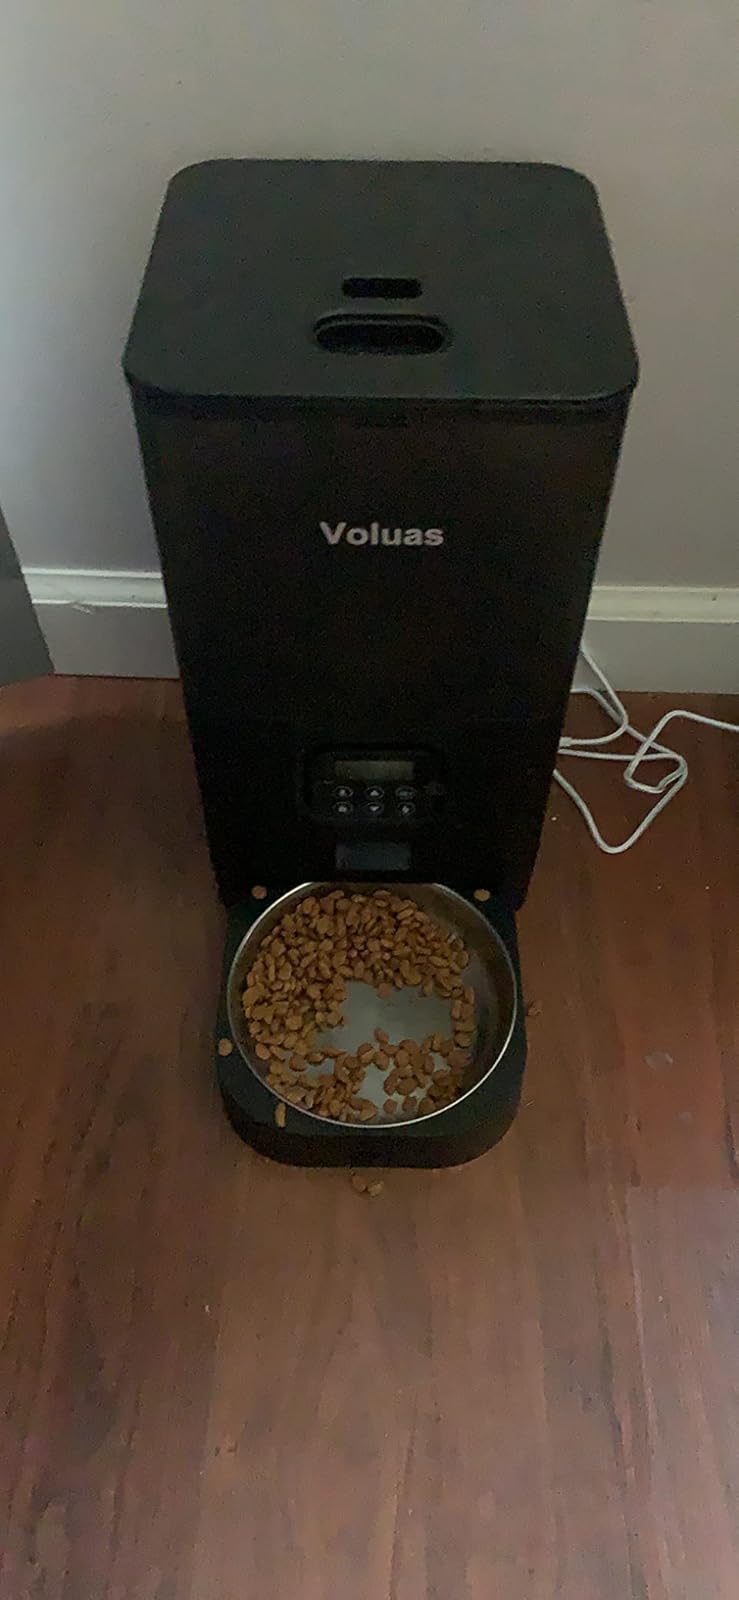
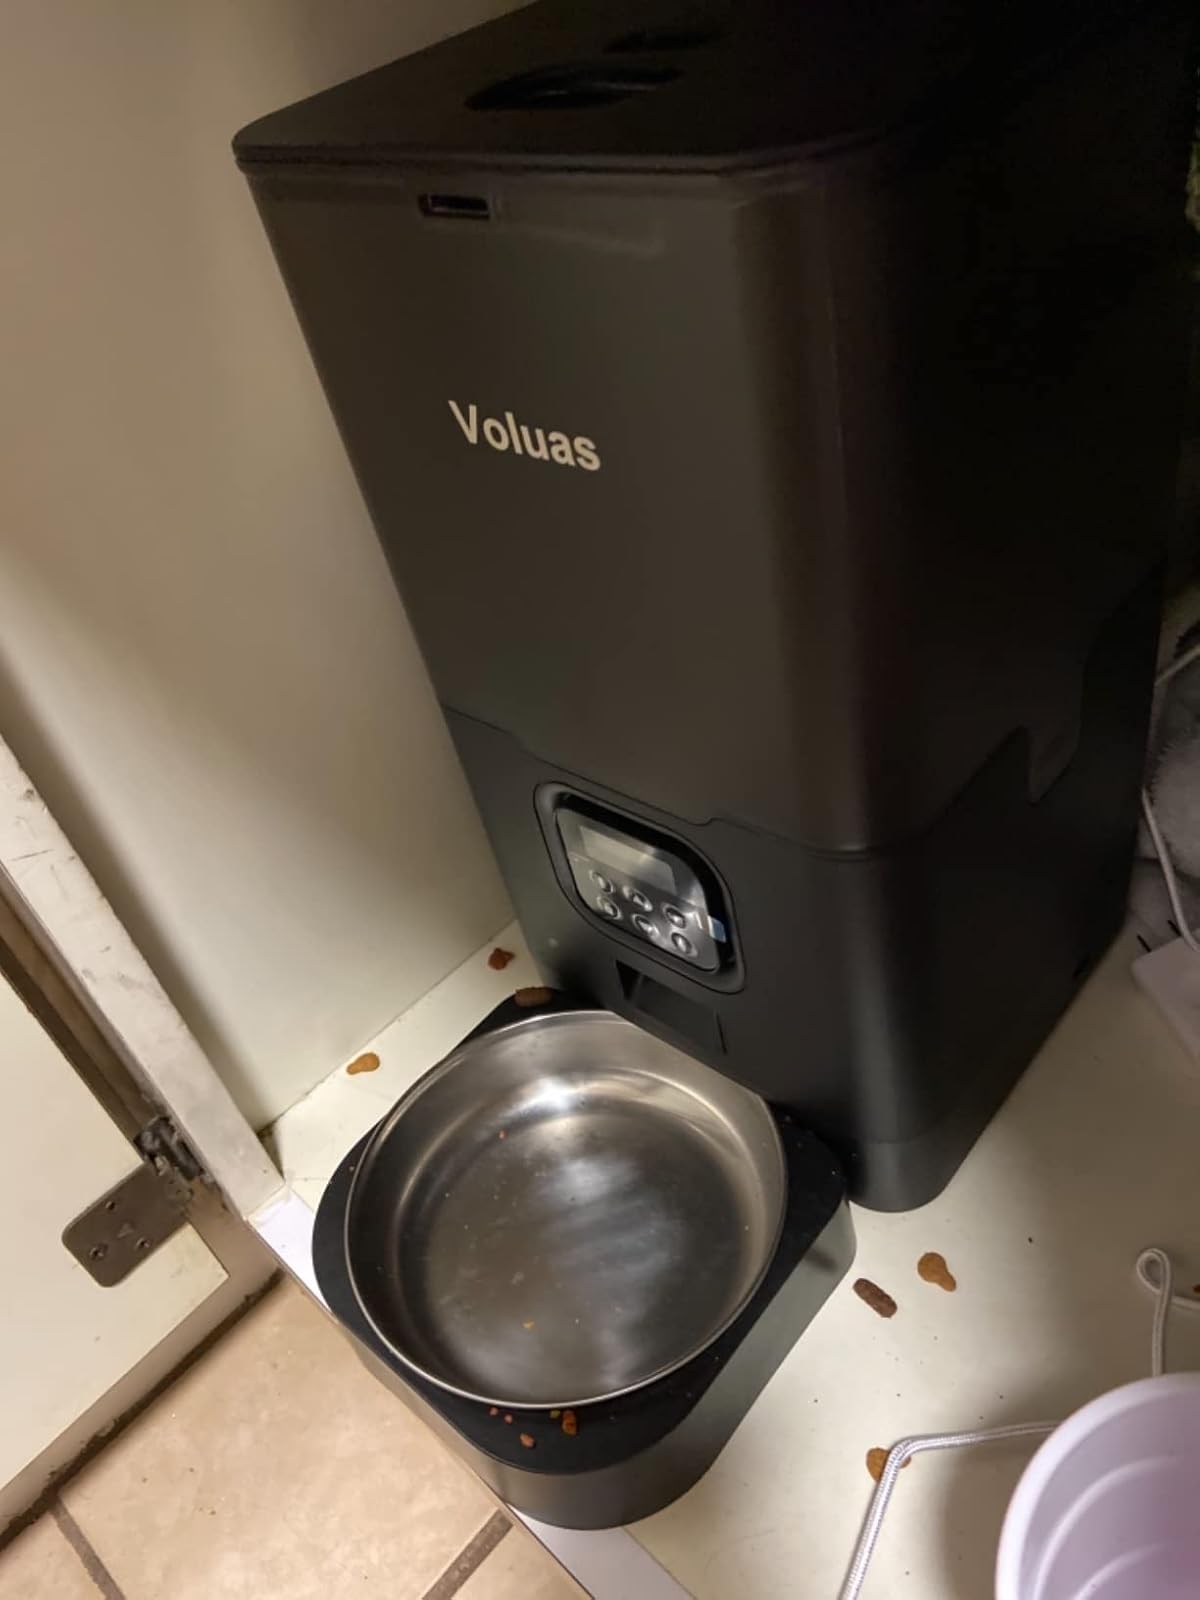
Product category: items_feeder
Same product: yes